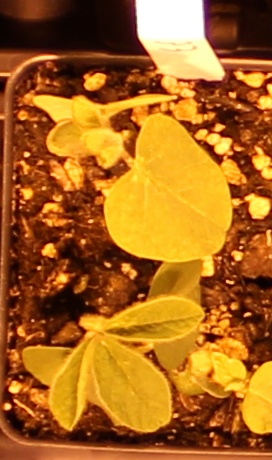
Label: Soybean